Wu Zhu

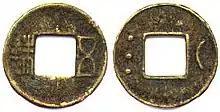
A later reproduction of a Wu Zhu cash coin to serve as a Chinese "good luck" charm or "lucky coin".

China was reunified under the Sui dynasty (581–618). Under this short-lived dynasty, many reforms were initiated that led to the subsequent success of the Tang dynasty. The only coin associated with the Sui is a Wu Zhu coin. The Sui dynasty only cast one type of coin, a Wu Zhu with wide rim that has been found in excavations that clearly indicated that it belonged to the Sui period. Chinese numismatic researcher Peng Xinwei believed that the Sui dynasty period Wu Zhu was adopted from the Western Wei, because it is said in the history of the Sui, that Wu Zhus already circulated in the first year of the Sui, and that additional new cash coins were minted at the same time.